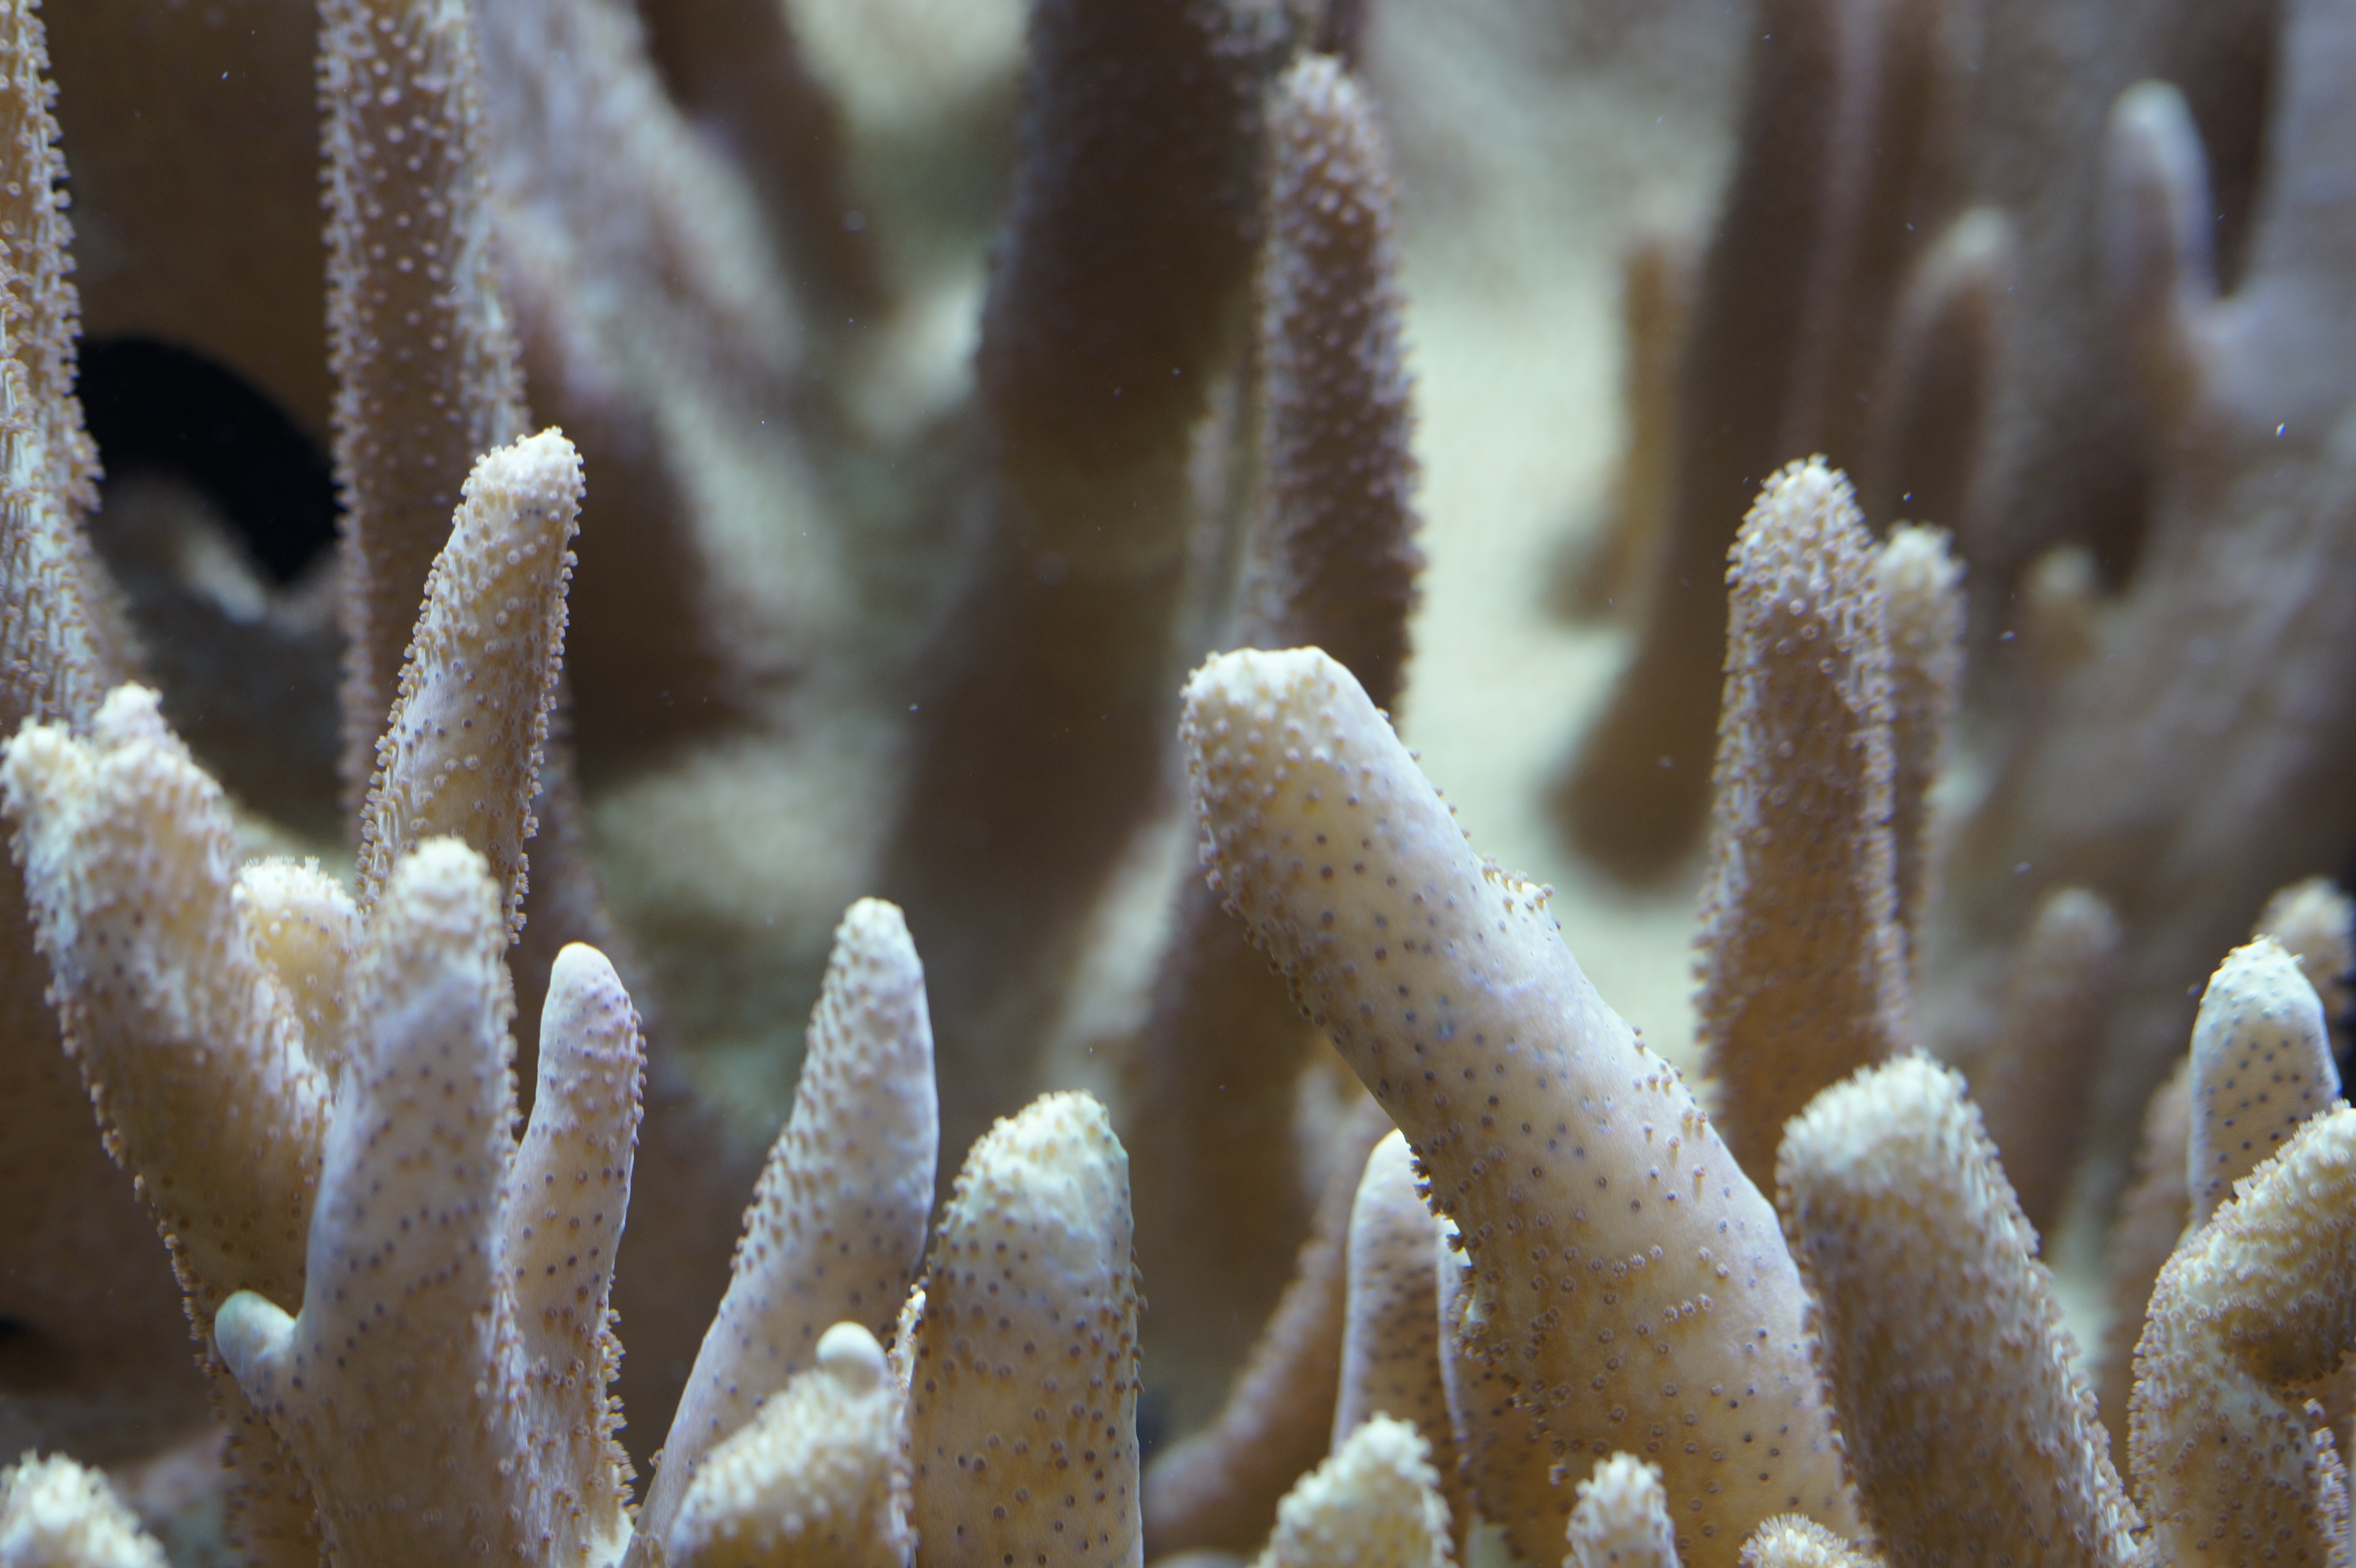
structure, texture, frost, underwater, close, coral, coral reef, reef, close up, background, aquarium, creature, macro photography